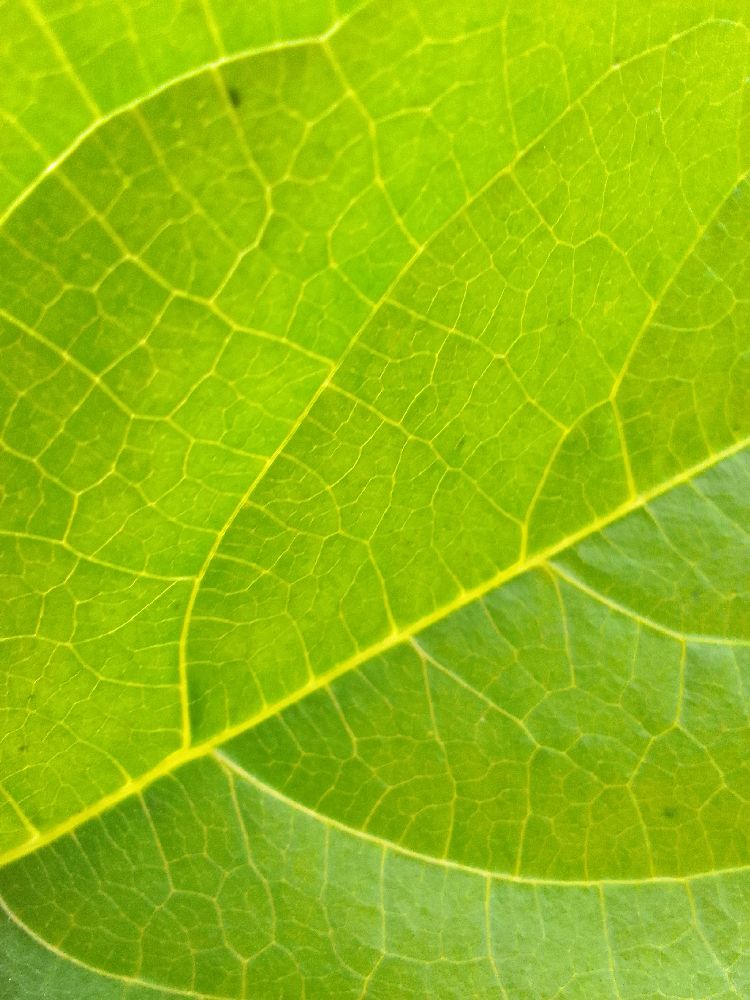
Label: healthy